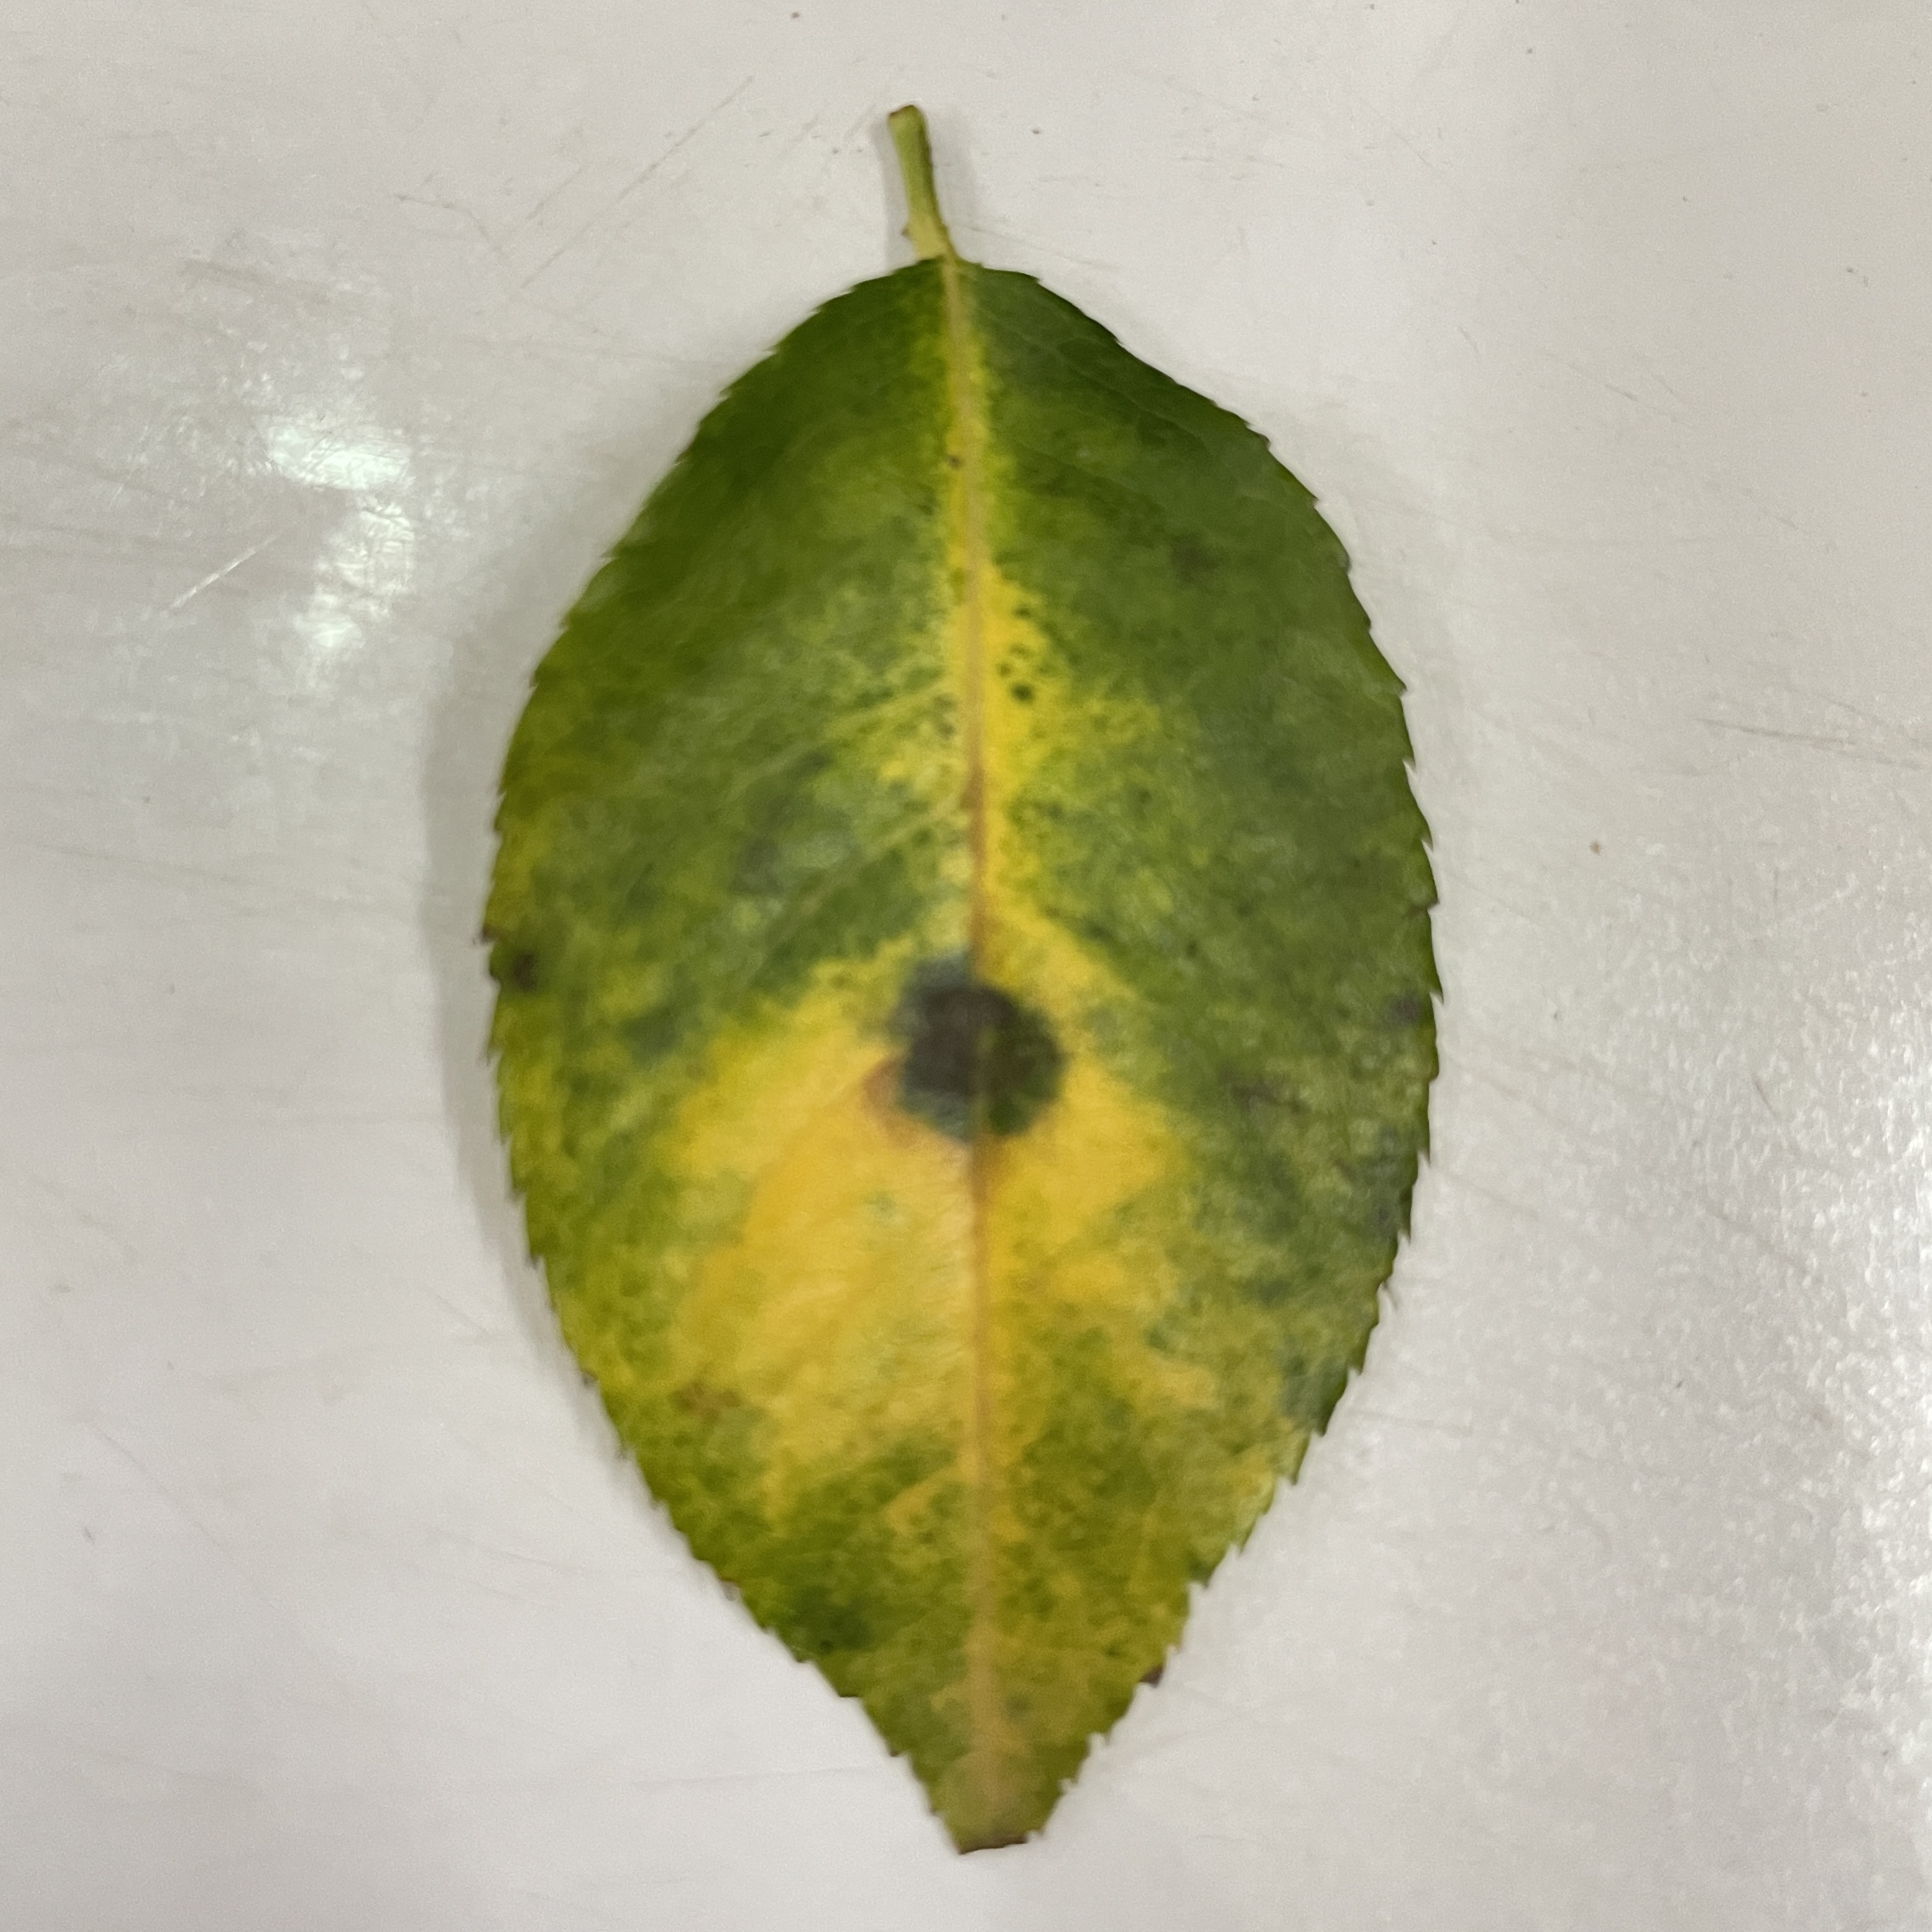
Label: Black Spot